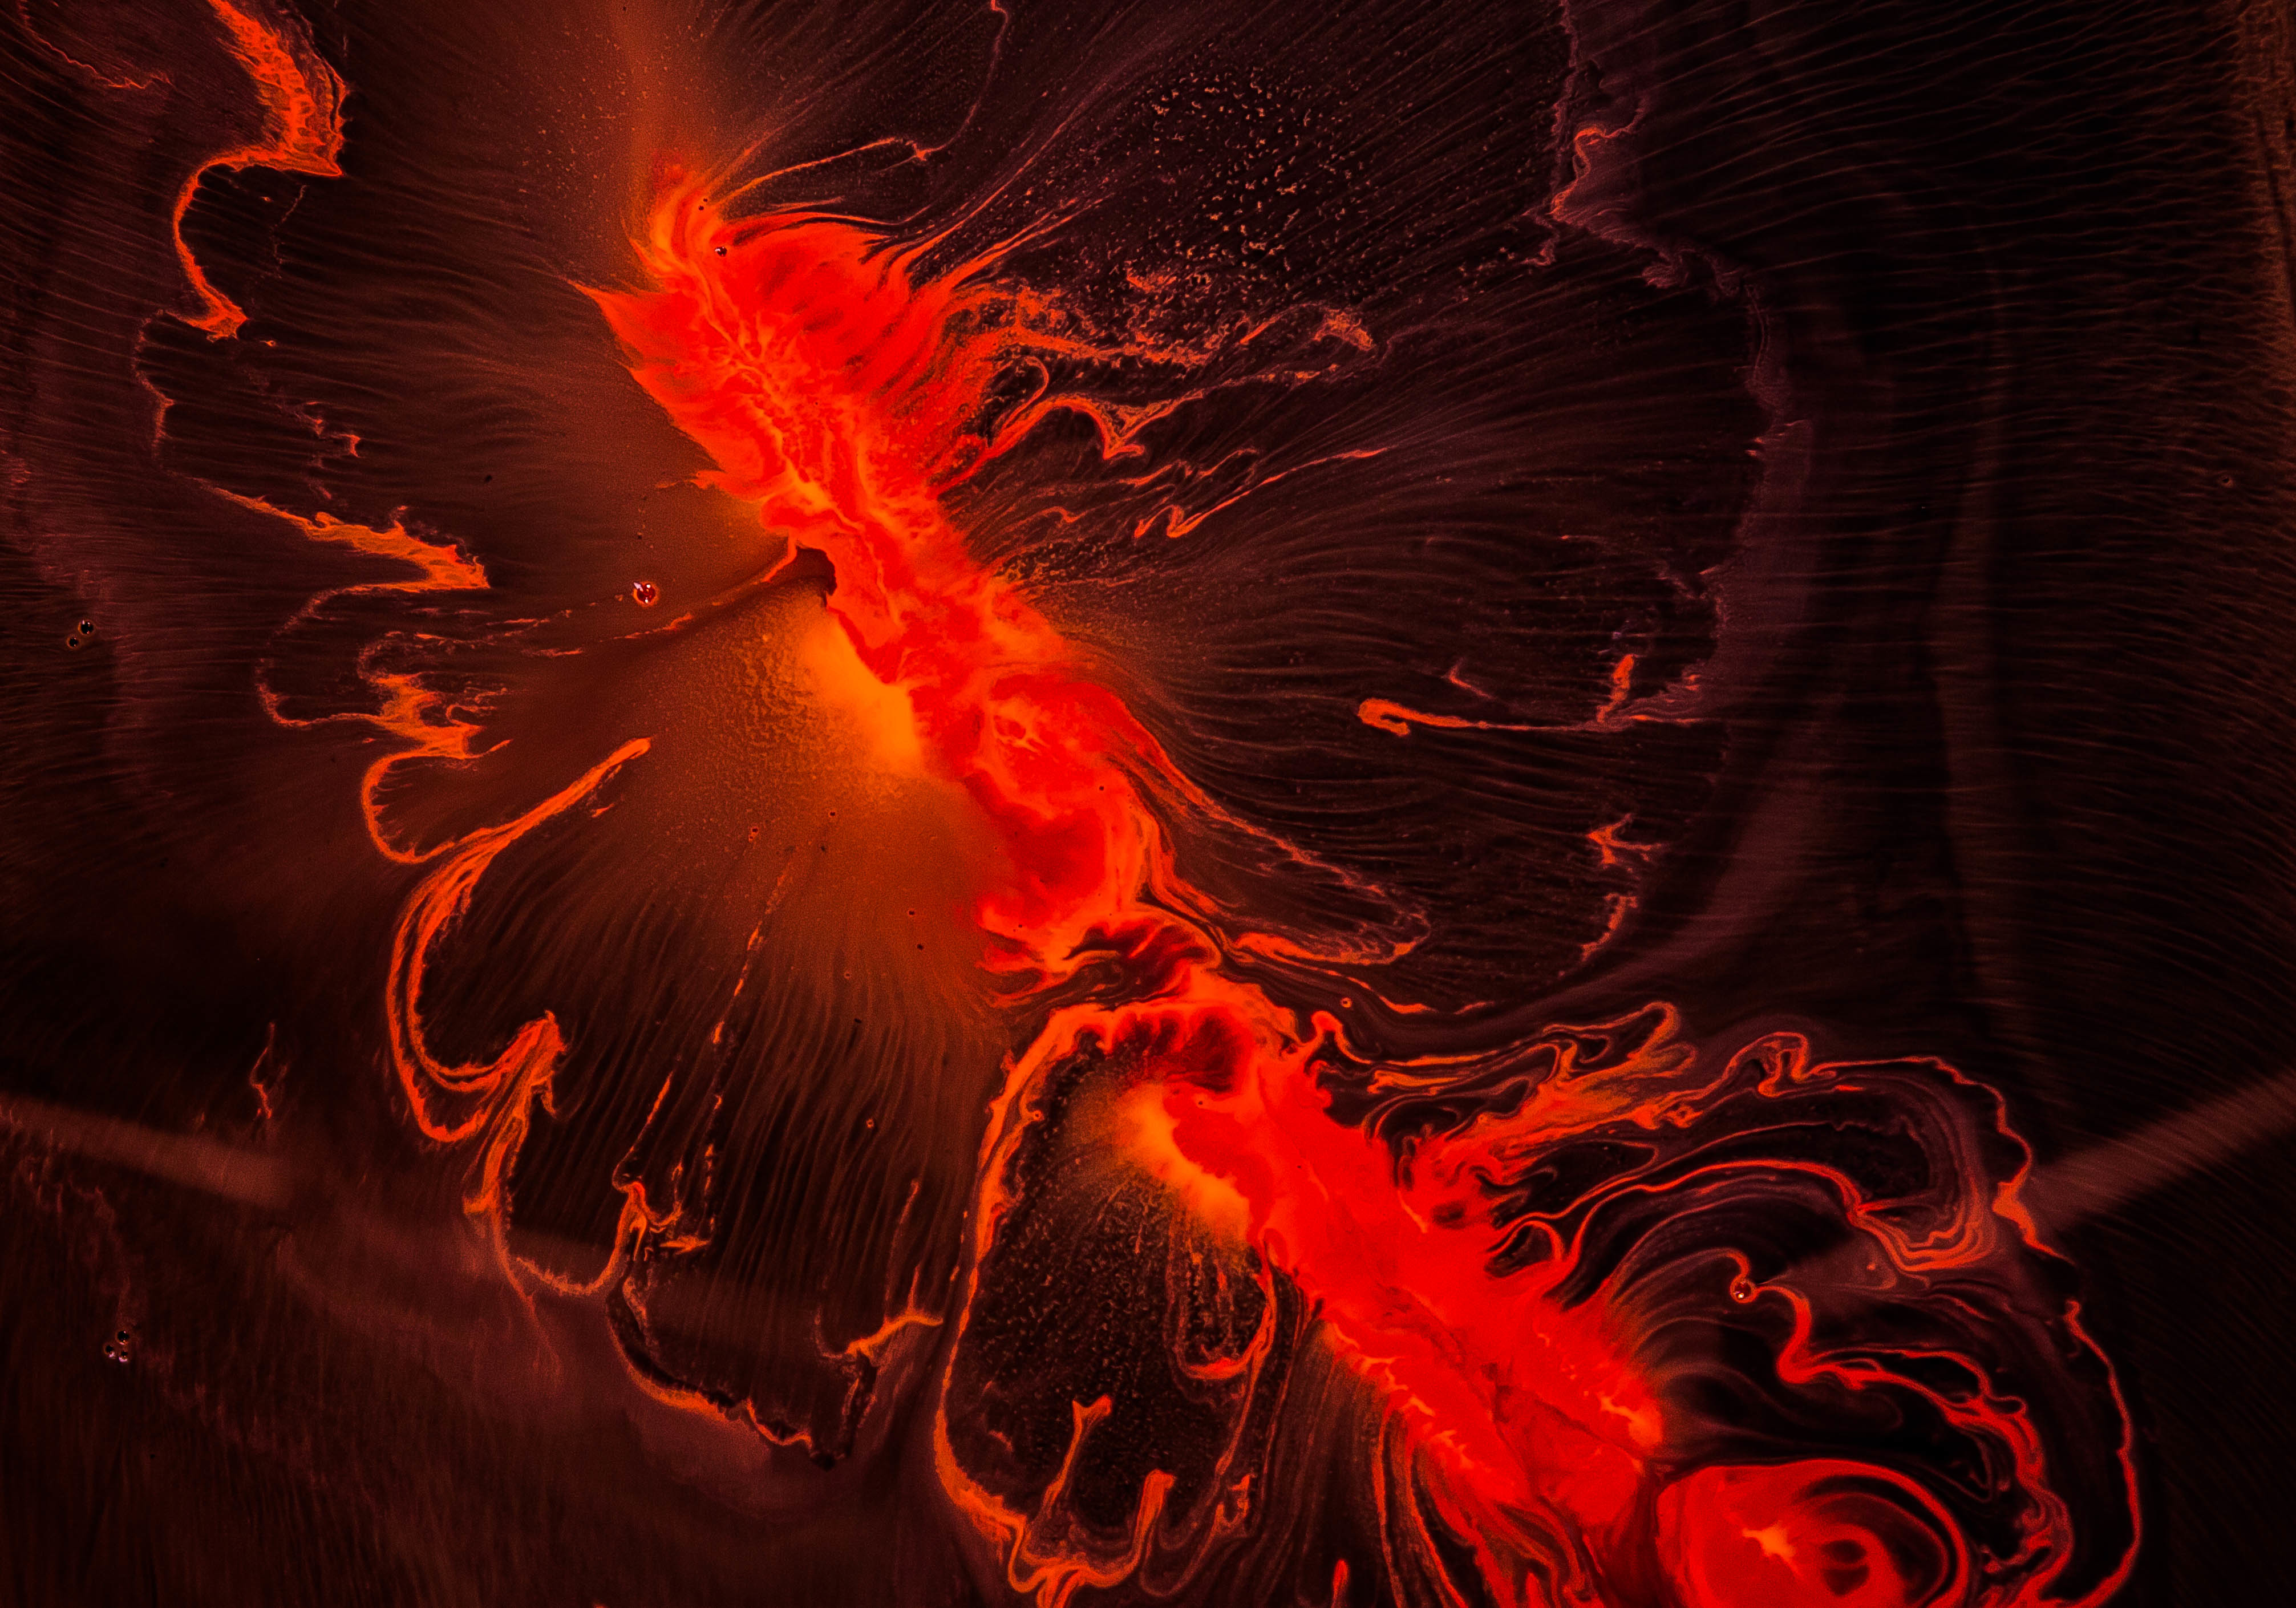
pattern, red, color, flame, darkness, swirl, colour, lava, geological phenomenon, fractal art